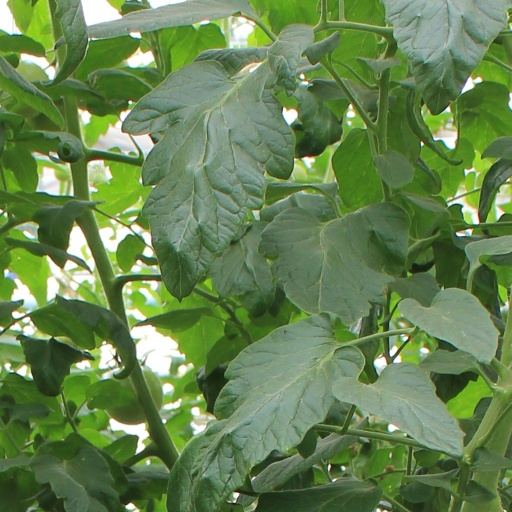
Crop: tomato